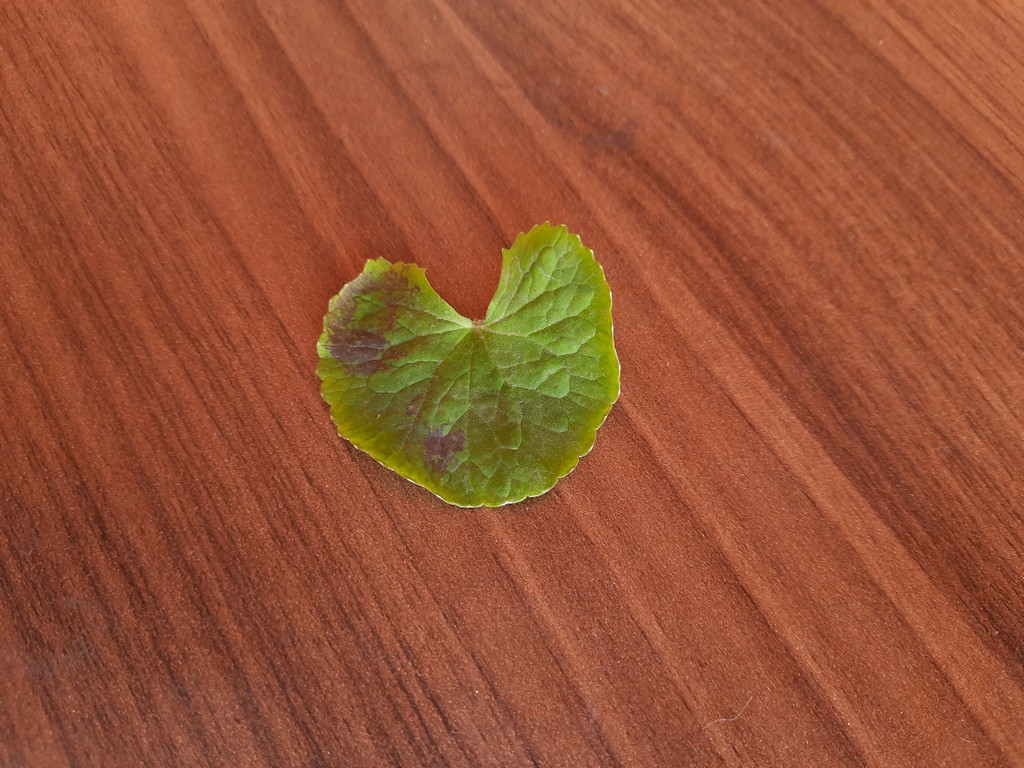
Label: Unhealthy